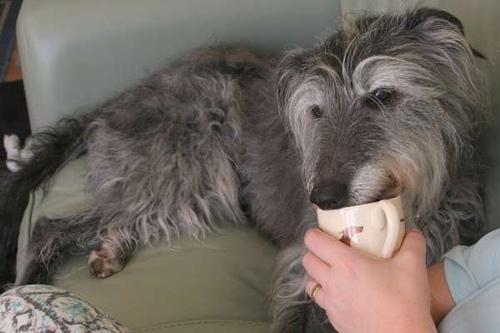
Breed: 224-n000056-Scottish_deerhound